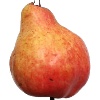
Label: Pear Red 1